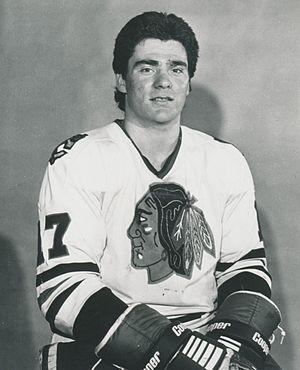
Alain Daigle est un joueur professionnel canadien de hockey sur glace.